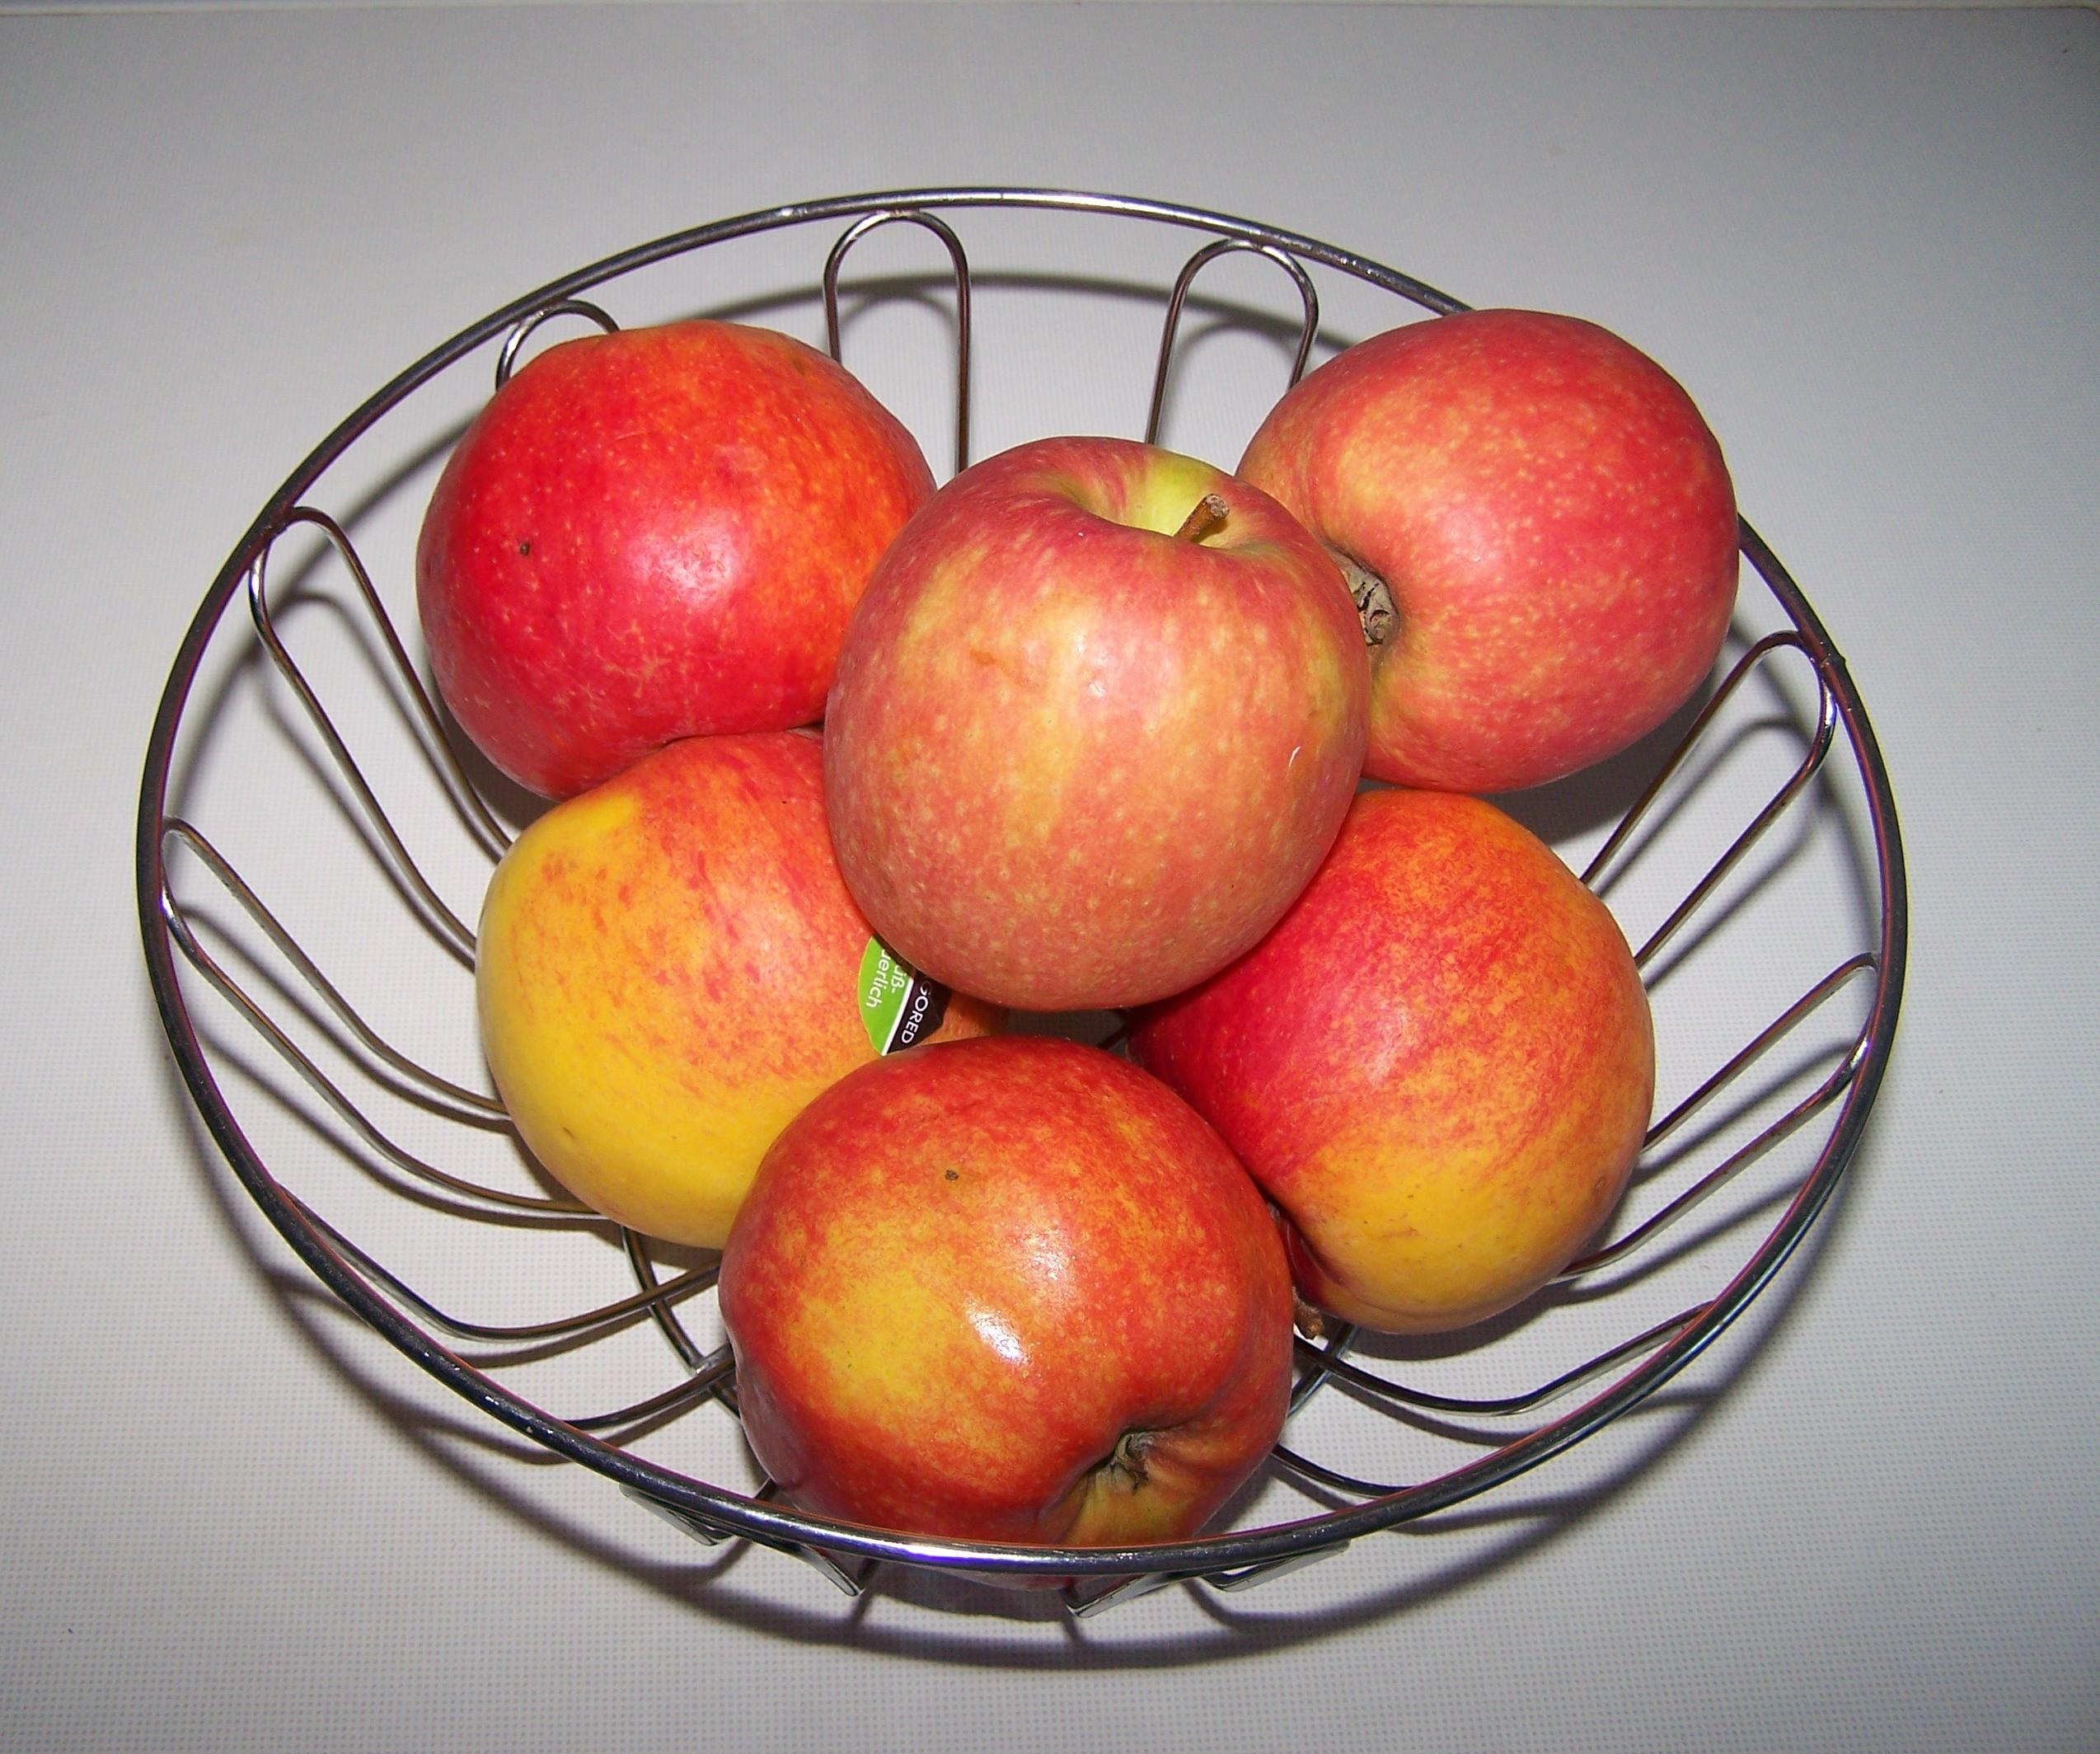
apple, plant, fruit, food, produce, healthy, still life, vitamins, frisch, flowering plant, rose family, nectarine, still life photography, land plant